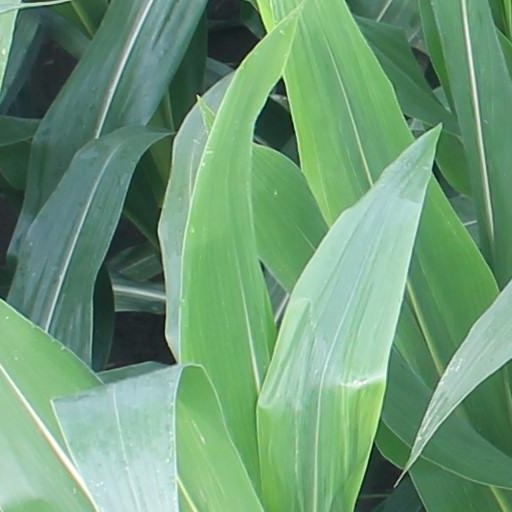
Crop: maize; corn